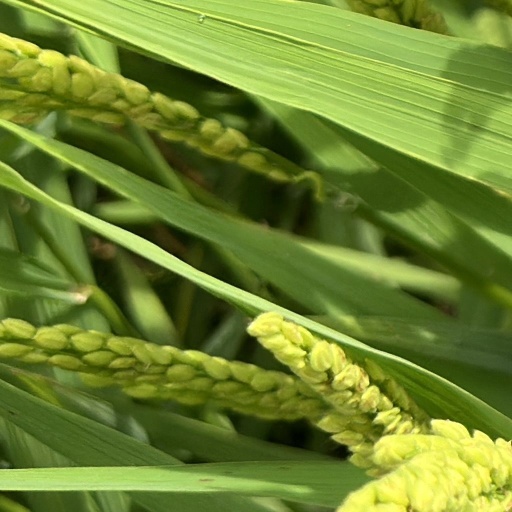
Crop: rice